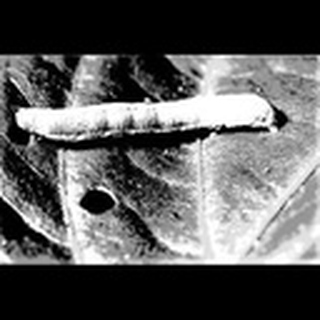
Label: cotton_army_worm